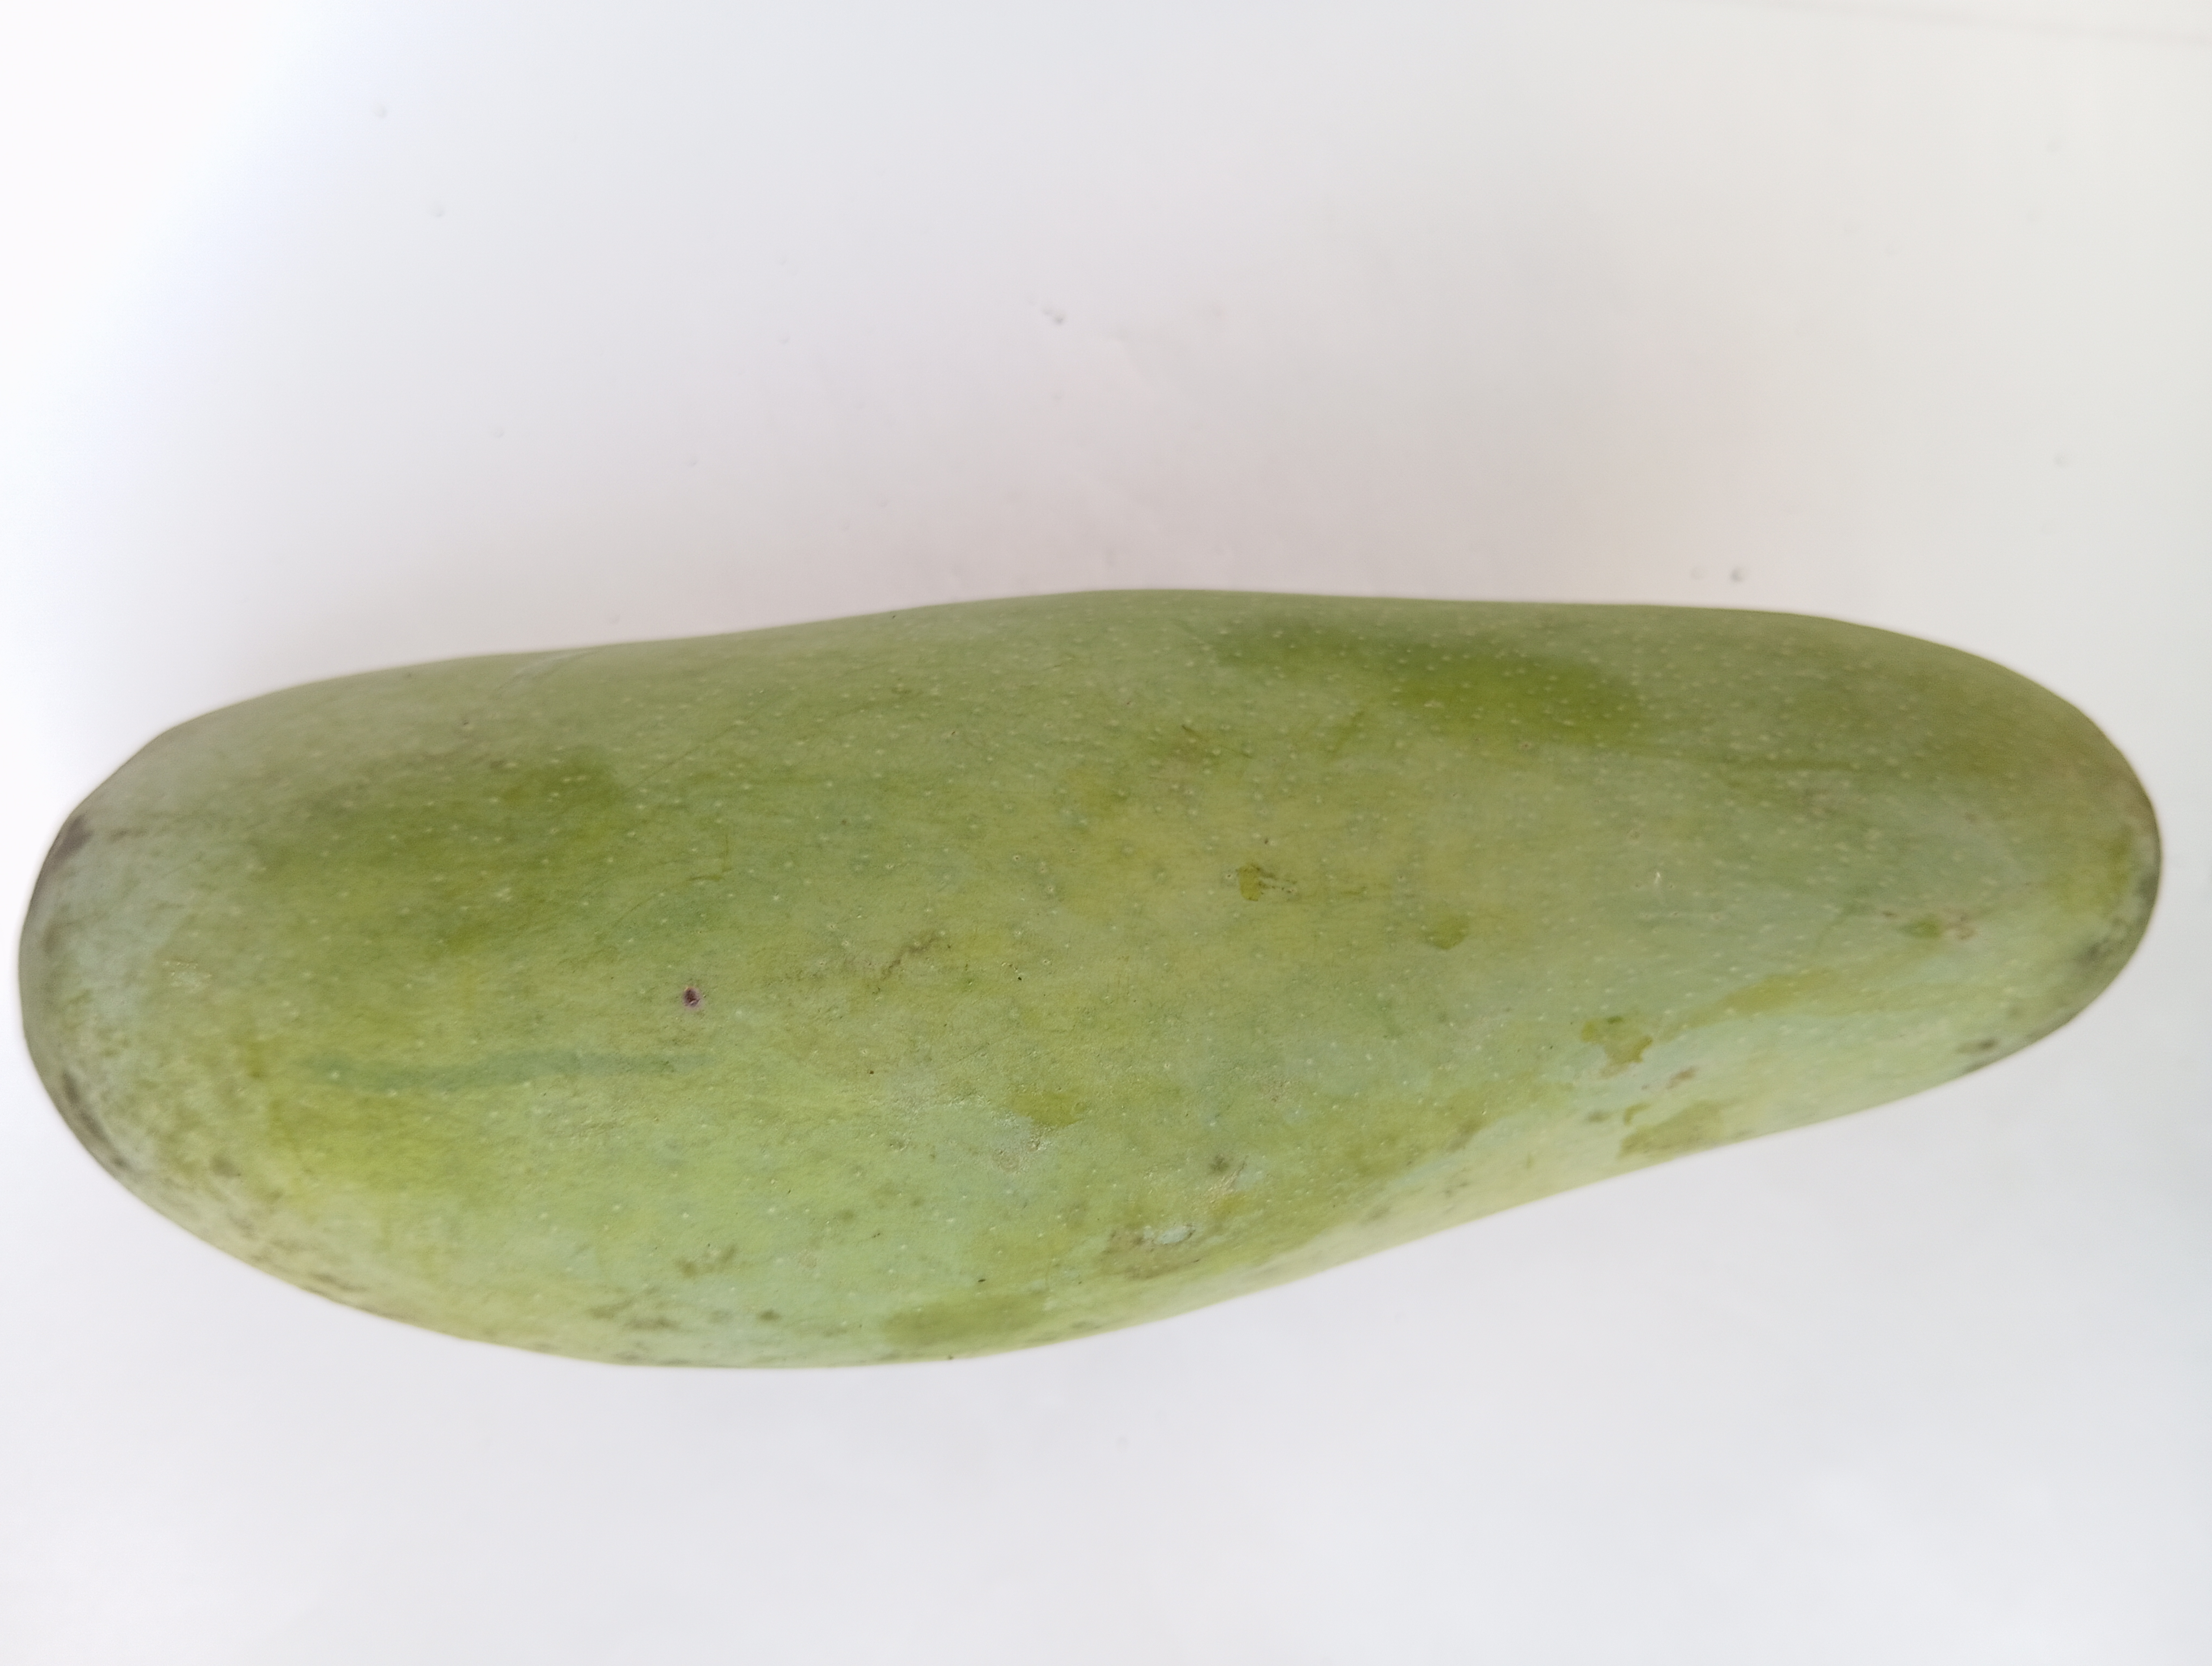
Mango variety: Banana